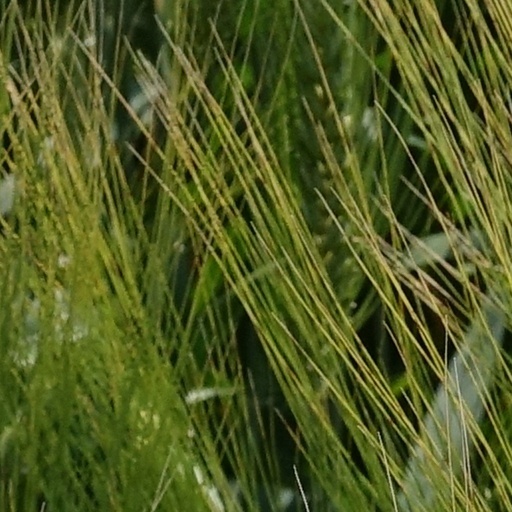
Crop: wheat